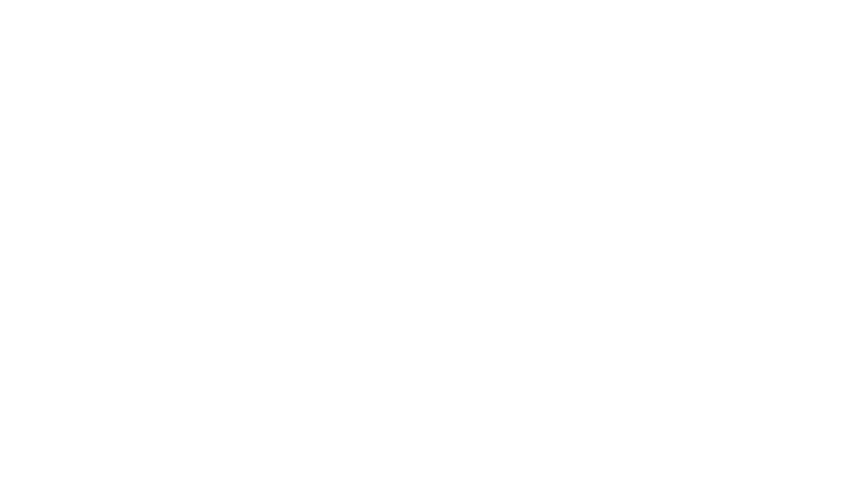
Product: The Kids Room by Stupell Sweet Dreams Heart Graphic Art Wall Plaque, 11 x 0.5 x 15, Proudly Made in USA
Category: Baby Products | Nursery | Décor | Wall Décor | Wall Plaques
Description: Lithograph Print Mounted on Sturdy 0.5 Inch MDF wood.
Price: $30.08
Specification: ProductDimensions:10x15x0.5inches|ItemWeight:2pounds|ShippingWeight:2.4pounds(Viewshippingratesandpolicies)|Department:baby-girls|Manufacturer:StupellIndustries|ASIN:B017ASS5HY|Itemmodelnumber:brp-1718